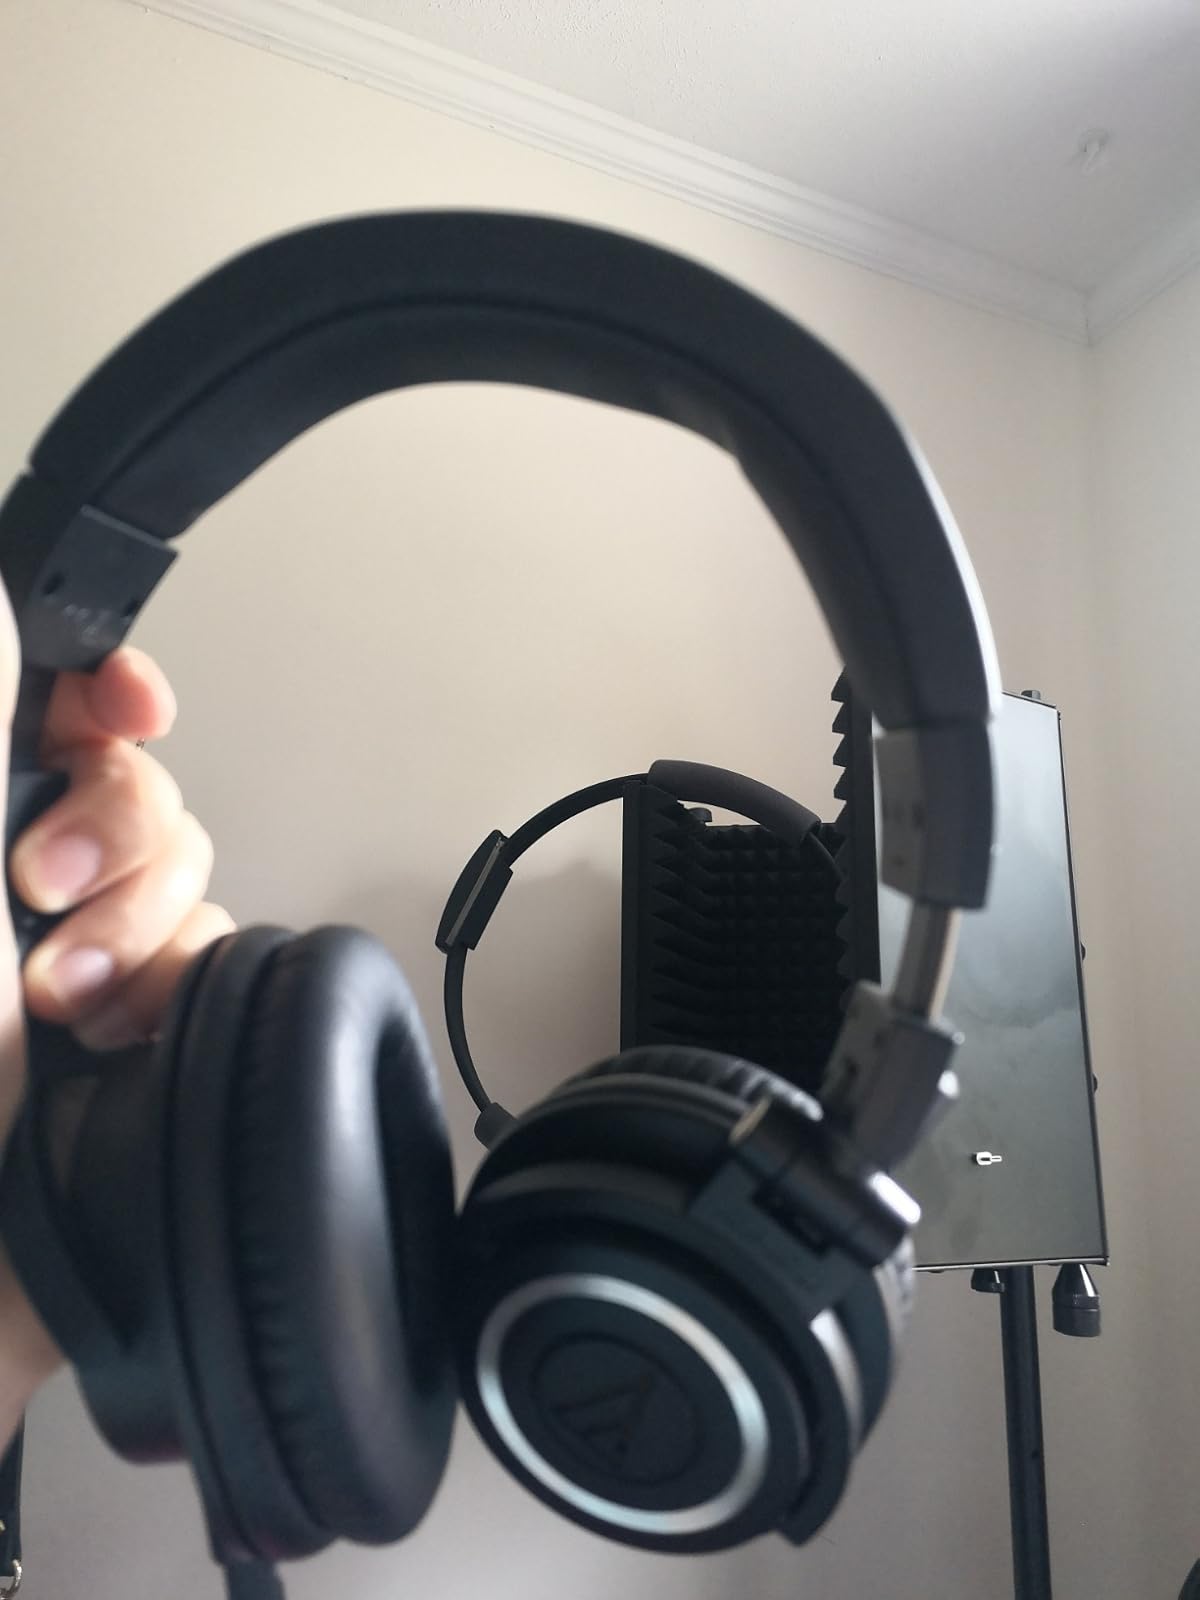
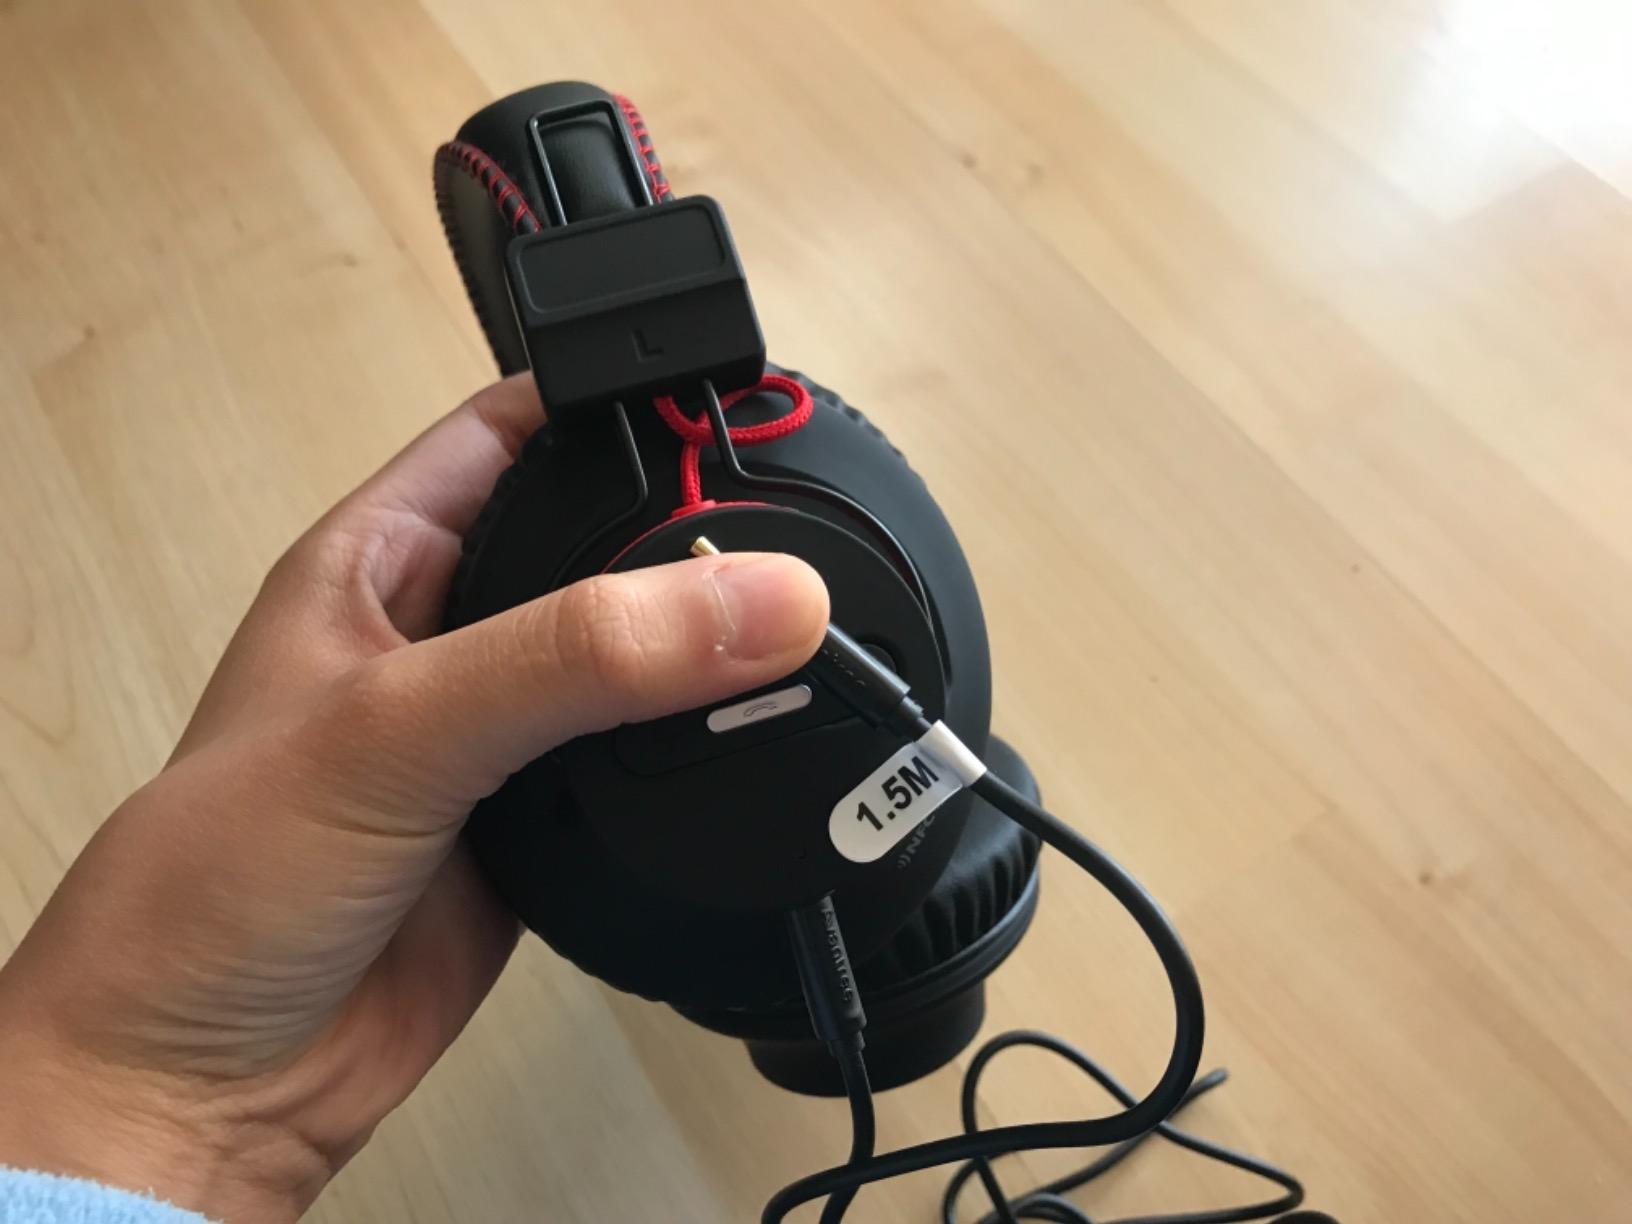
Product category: headphones
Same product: no